Olaf Stang

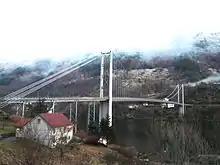
Fyksesund Bridge in Hordaland

He was born in Kristiania (now Oslo), Norway. He was a son of county treasurer Wilhelm Baltazar Stang (1838–1916) and Petra Sørensen. In 1898 he married Olavia Stang from Halden.